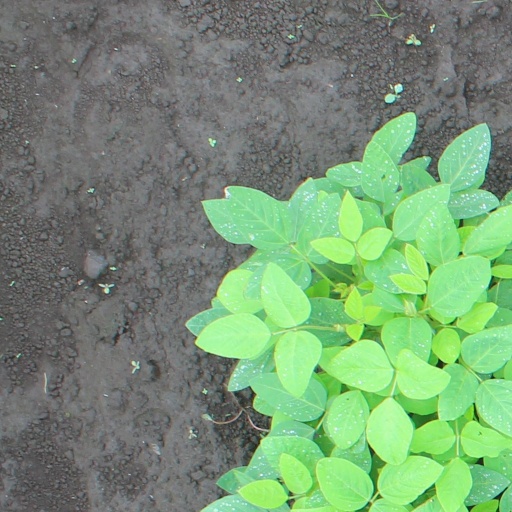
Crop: soybean